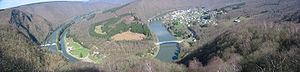
Ardennerne
Floden Meuse snor sig gennem den franske del af Ardennerne
Ardennerne er et skov- og bakkeområde i Belgien, Luxembourg og Frankrig.